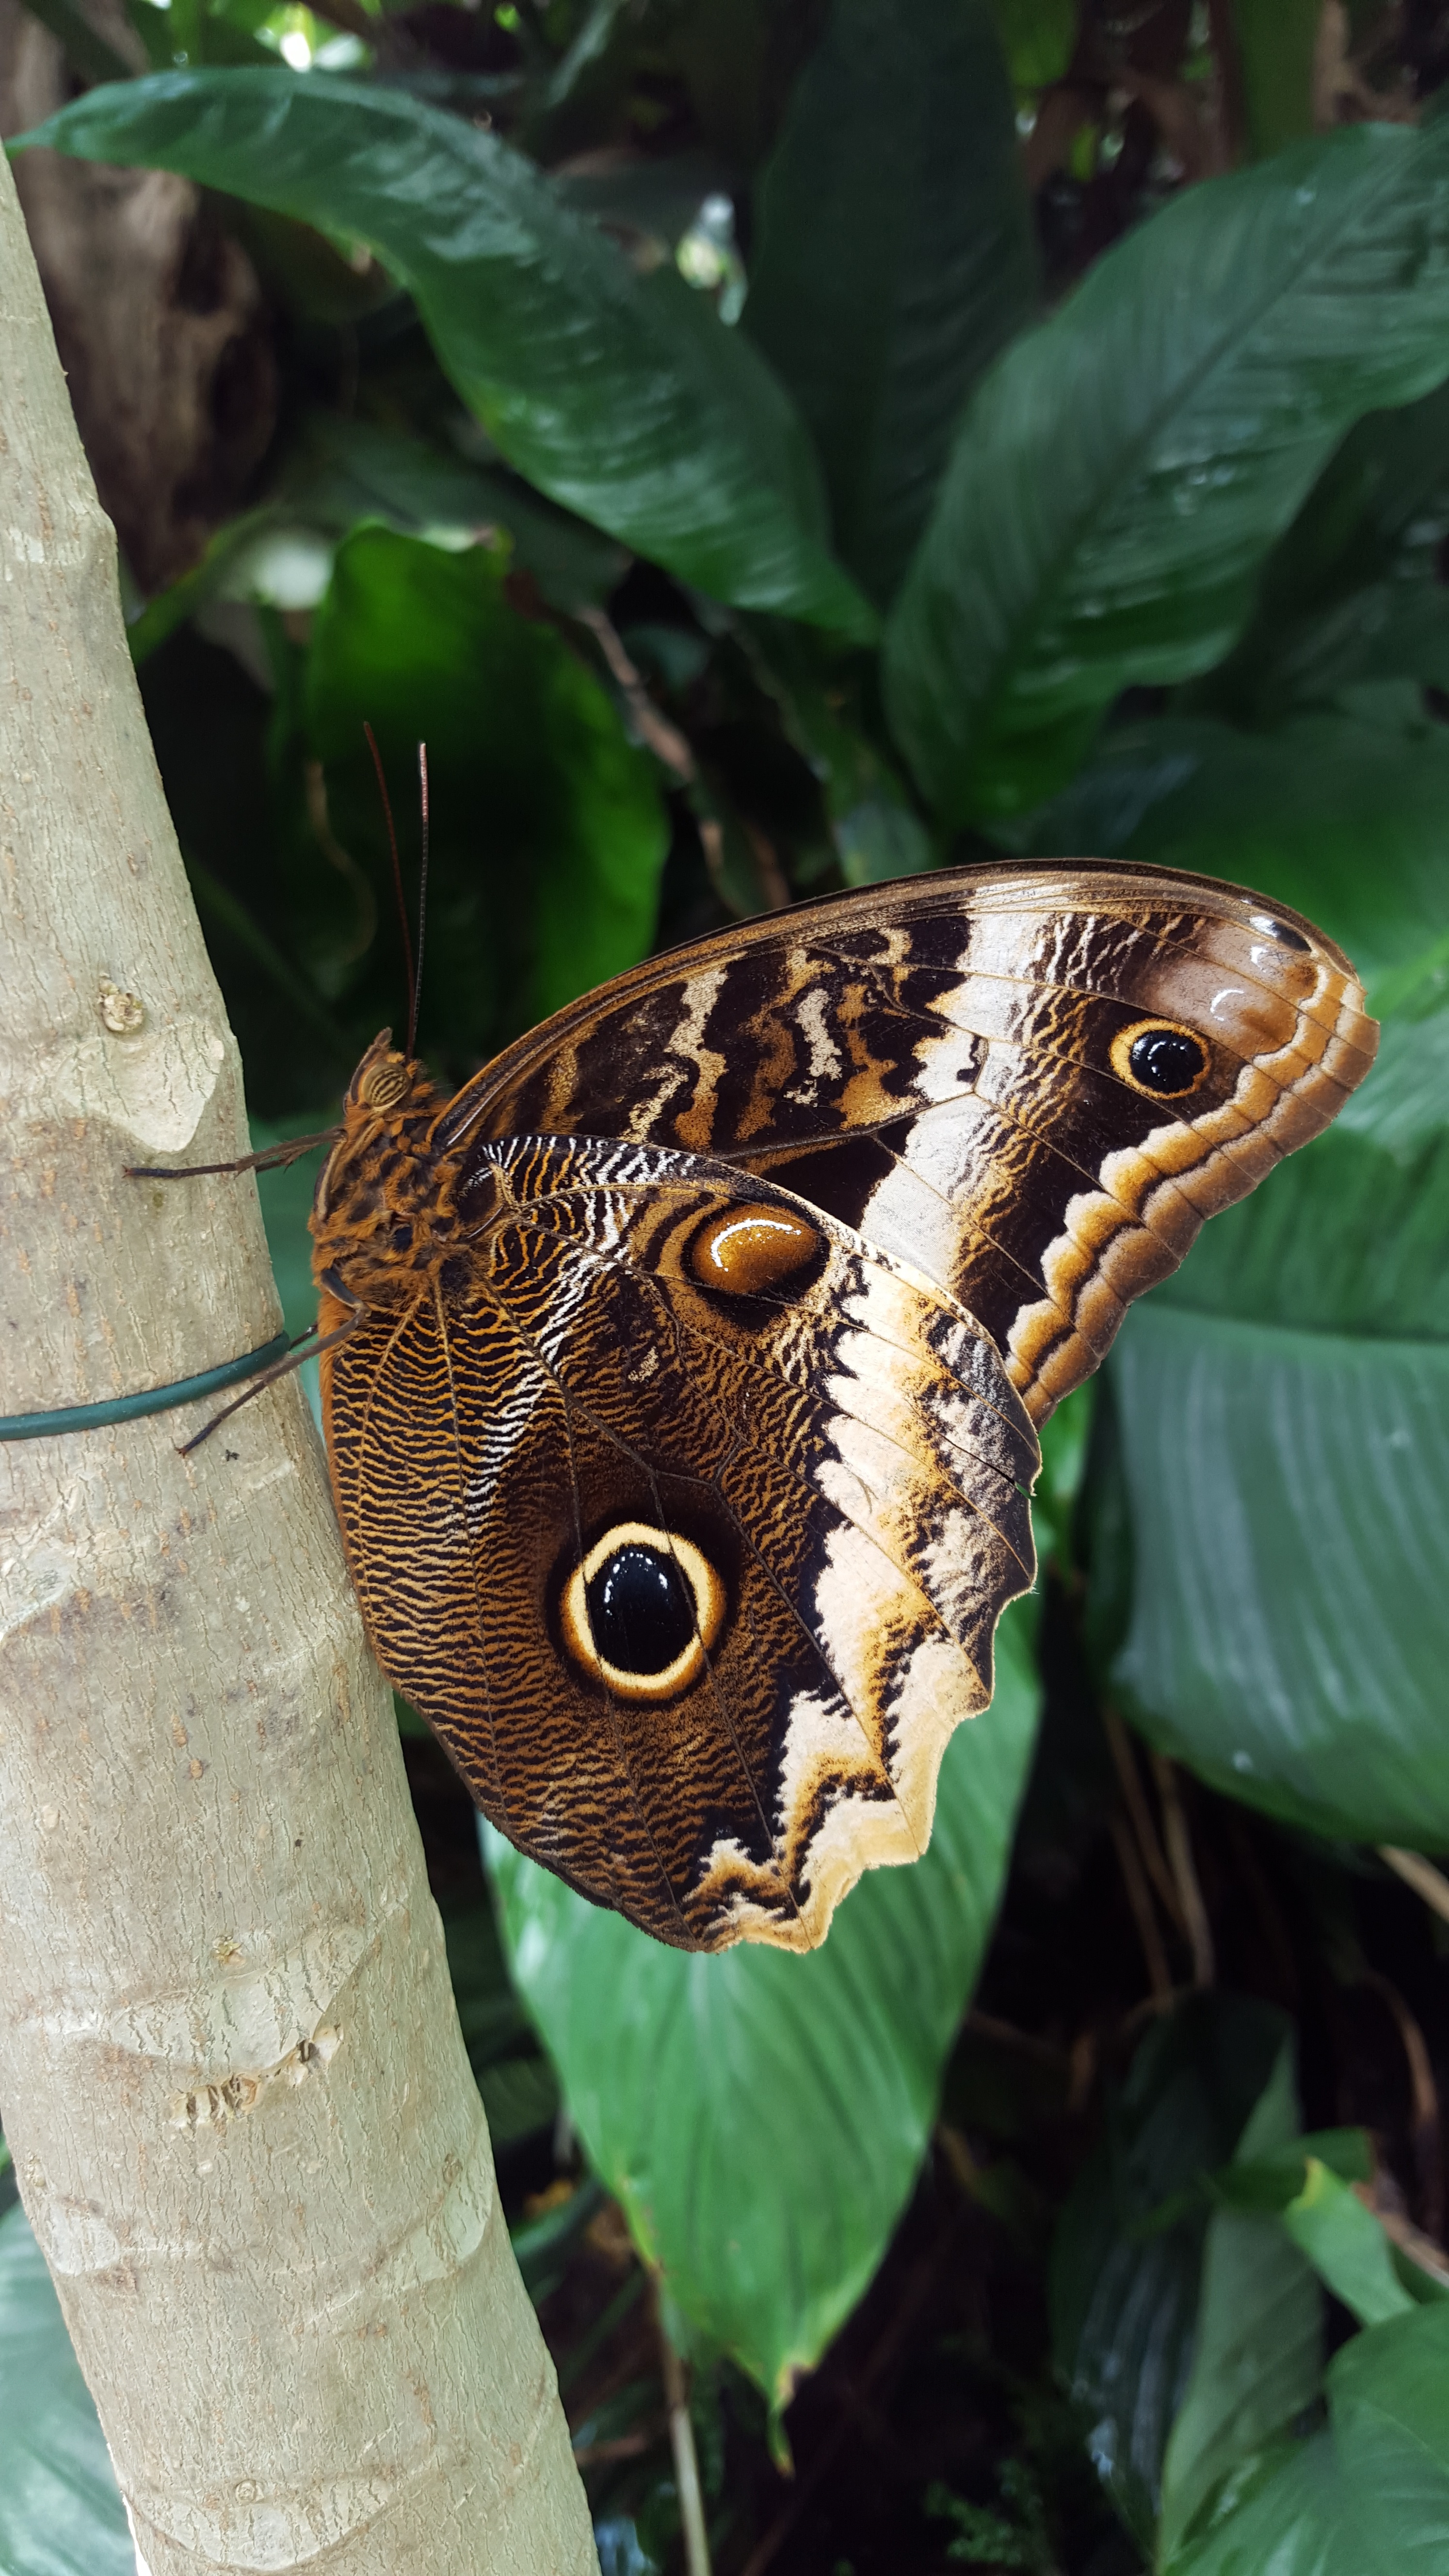
nature, leaf, flower, wildlife, green, jungle, insect, botany, moth, butterfly, fauna, invertebrate, close up, eye, tropics, macro photography, pollinator, moths and butterflies